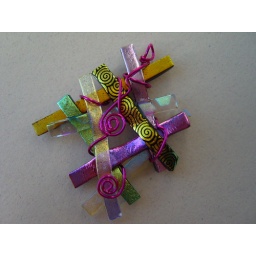
A labyrinth of fused dichroic glass then wire wrapped in hot pink wire to enhance the appearance.